.410 bore

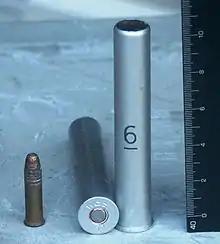
.410-bore M-35 shotgun shells for M6 survival rifle with .22 long rifle for comparison

Lancaster's pattern centerfire and pinfire .410 shot cartridges first appeared in Eley Brothers Ltd. flysheets in 1857. By 1874, Eley was advertising modern centerfire .410 cartridges. It appears to have become popular around 1900, although it was recommended as "suited to the requirements of naturalists, garden guns and for such weapons as walking-stick guns", presumably for self-defense, in 1892 by W. W. Greener. The first ammunition was 2.0 inches (50.8 mm) long, compared with the modern 2.5 (63.5 mm) and sizes. Aluminum shells are available but are not reloadable, as are paper or plastic shells. Full length brass shells can be found and are reloadable. Brass shells can be made from .444 Marlin rifle cartridges, and these are reloadable .